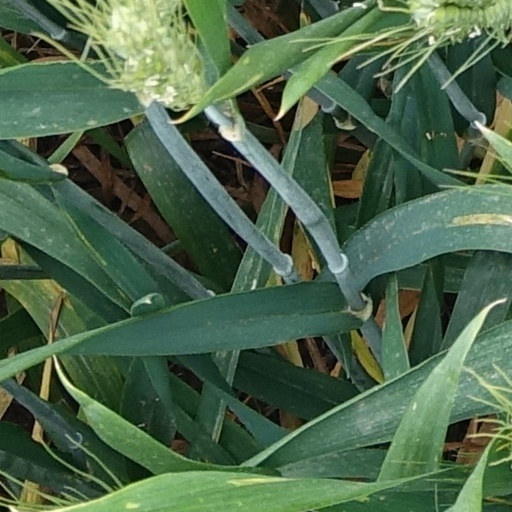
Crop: wheat